Cusco school

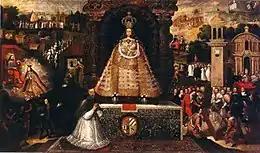
The Virgin of Bethlehem of the city of Cusco, 17th century. Currently this painting is located in Cusco, Peru

Another outstanding painter of the Cusco school is Basilio Santa Cruz Pumacallao, of indigenous ancestry like Quispe Tito, but unlike him, much more attached to the canons of Western painting within the Baroque current. Active in the second half of the 17th century, Santa Cruz leaves the best of his work in the Cathedral of Cusco, as he was commissioned to decorate the walls on the side of the choir and the arms of the transept. In the picture of the "Virgin of Bethelem", located in the choir, there is a portrait of the bishop and patron Manuel de Mollinedo y Angulo who helped the development of the Cusco Painting School and the city.